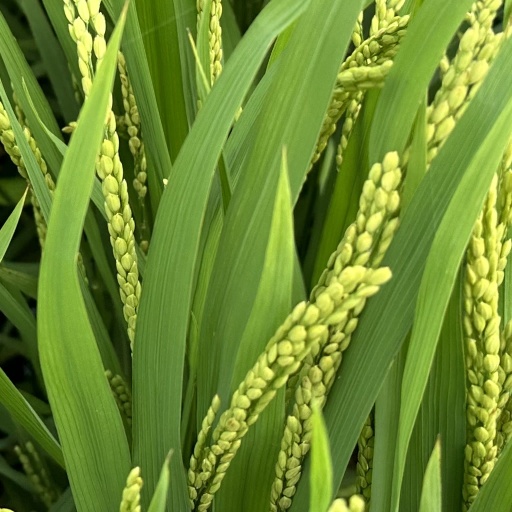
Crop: rice